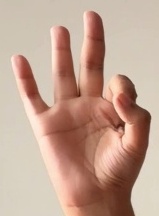
ASL sign: 9